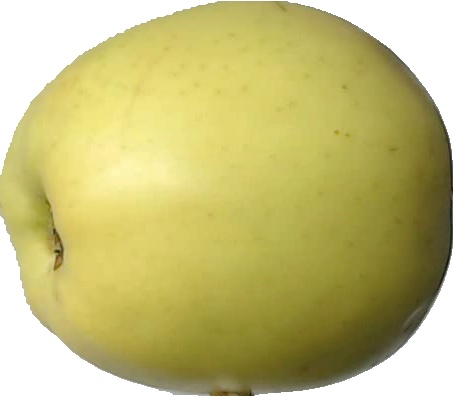
Label: apple_golden_2